Olaug Nilssen

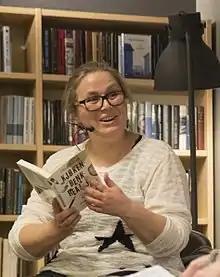
Olaug Nilssen reads from her book "Kjøkkenbenkrealisme" at an event in Oslo Public Library, Majorstuen.

Olaug Nilssen (born 28 December 1977) is a Norwegian novelist, playwright, children's writer, essayist and magazine editor.